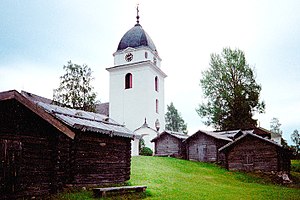
Rättvik
Rättviks kirke
Rättvik er et byområde i Rättviks kommun i Dalarnas län i Sverige. I 2010 var indbyggertallet 4.886.